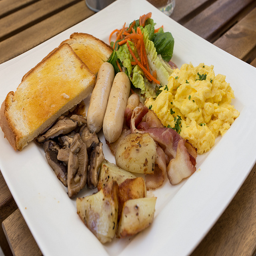
A white plate topped with lots of breakfast foods.
Breakfast plate of food with potatoes, scrambled egg, sausage and toast.
an image of a plate of food on a bench
A large meal is served on a white plate.
The plate has potatoes, eggs, mushrooms, salad, and bread on it.